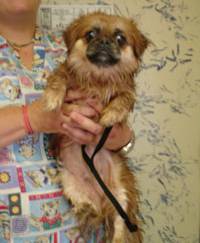
Label: dog